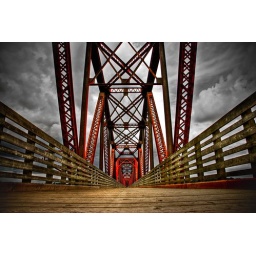
This the old train bridge that crosses the St John river, that has been converted into a walking bridge in Fredericton N.B.